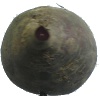
Label: Beetroot 1